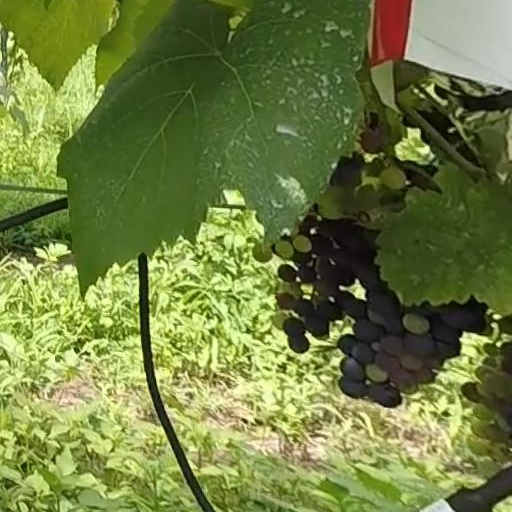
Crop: grape